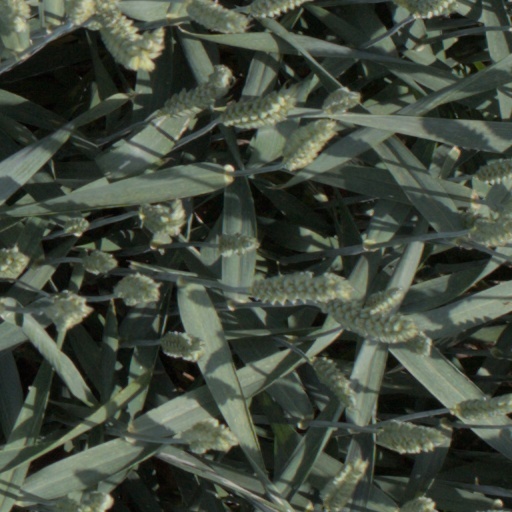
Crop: wheat